Yeshivat Kerem B'Yavneh

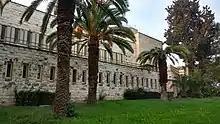
Beis Medrash of Yeshivas Kerem B'Yavne

Founded in 1954, Kerem BeYavneh was the first Yeshivat Hesder. The first Rosh Yeshiva of Kerem B'Yavneh was the renowned scholar Rabbi Chaim Yaakov Goldvicht. Following his retirement, Goldvicht was succeeded by Rabbi Mordechai Greenberg, himself an alumnus of the yeshiva, and Rosh Kollel. In the summer zman of 5774, Rabbi Menachem Mendel Blachman was appointed to be the Associate Rosh Yeshiva to Rabbi Greenberg. The current Head of the Overseas Program is Rabbi David Zahtz.